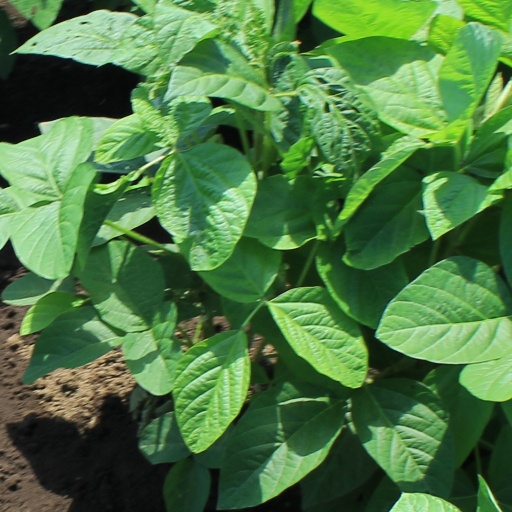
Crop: soybean